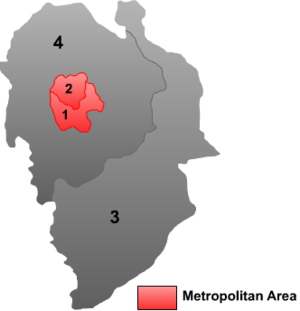
Liaoyuan / Administrative enheder
Kort som viser Liaoyuans to bystrikter og to amter
Liaoyuan er en by på præfekturniveau i provinsen Jilin i det nordlige Kina. Præfekturet har et areal på 5.125 km² heraf 429 km² i byområdet, og en befolkning på 1.230.000 mennesker.